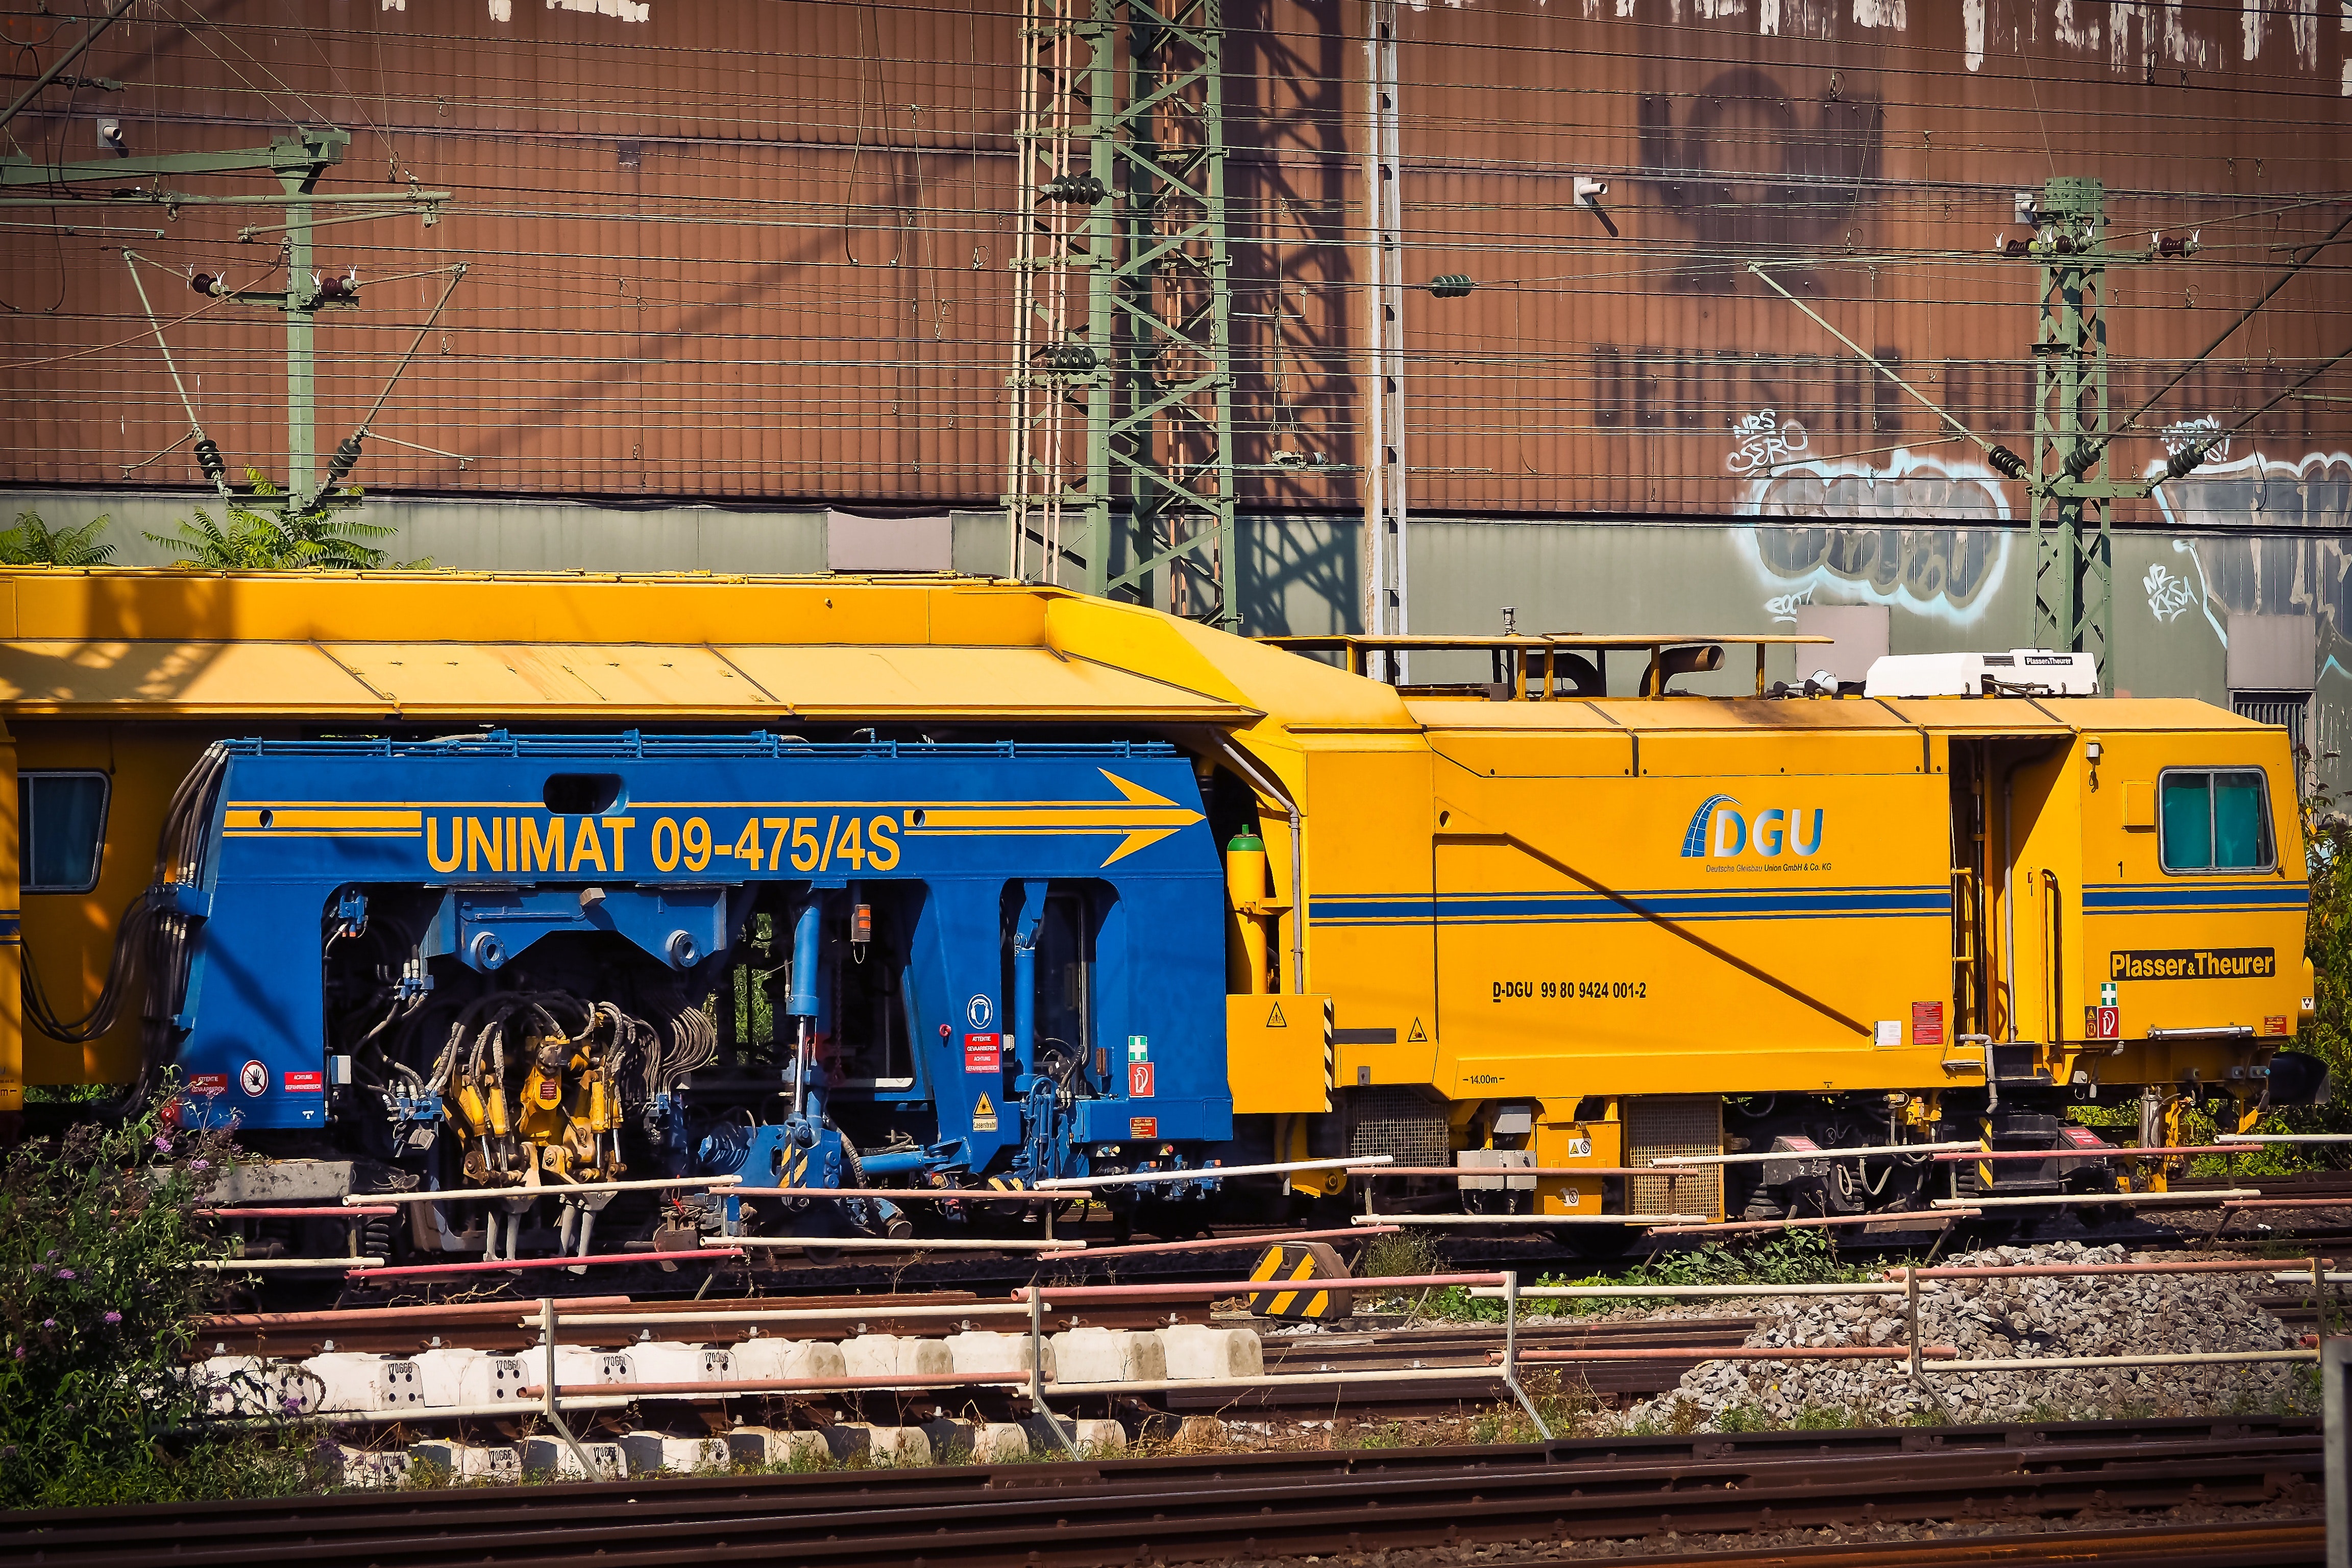
transport, railway, yellow, train, track, rolling stock, mode of transport, vehicle, locomotive, railroad car, electricity, public transport, rolling, tree, architecture, electrical supply, train station, steel, city